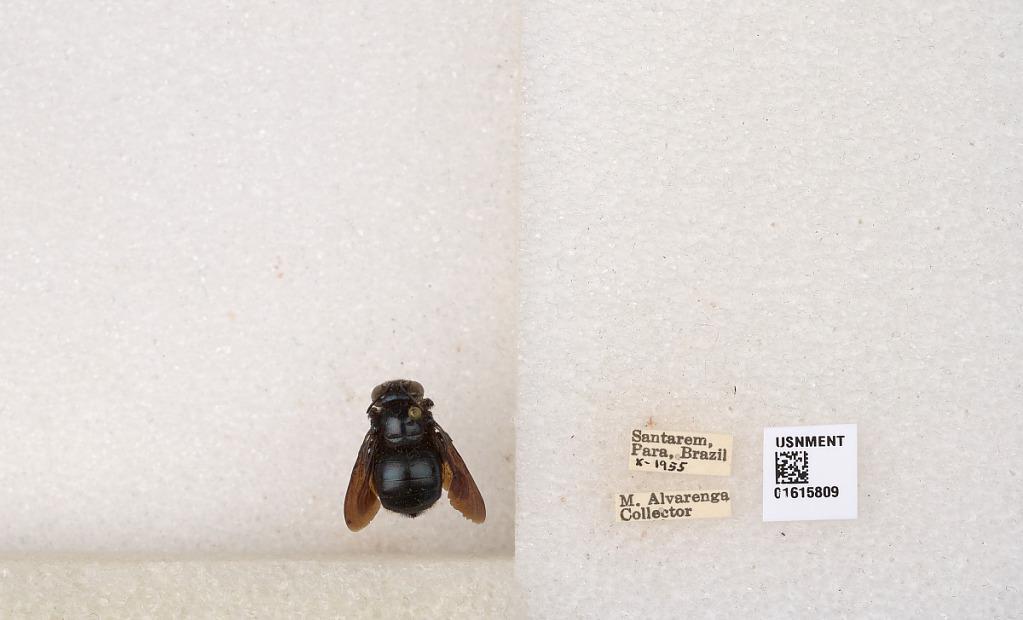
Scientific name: Xylocopa (Schonnherria) muscaria (Fabricius)